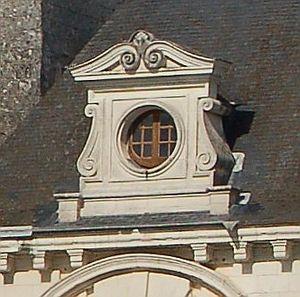
Lucarne à fronton avec Œil-de-bœuf, château de Chenonceau